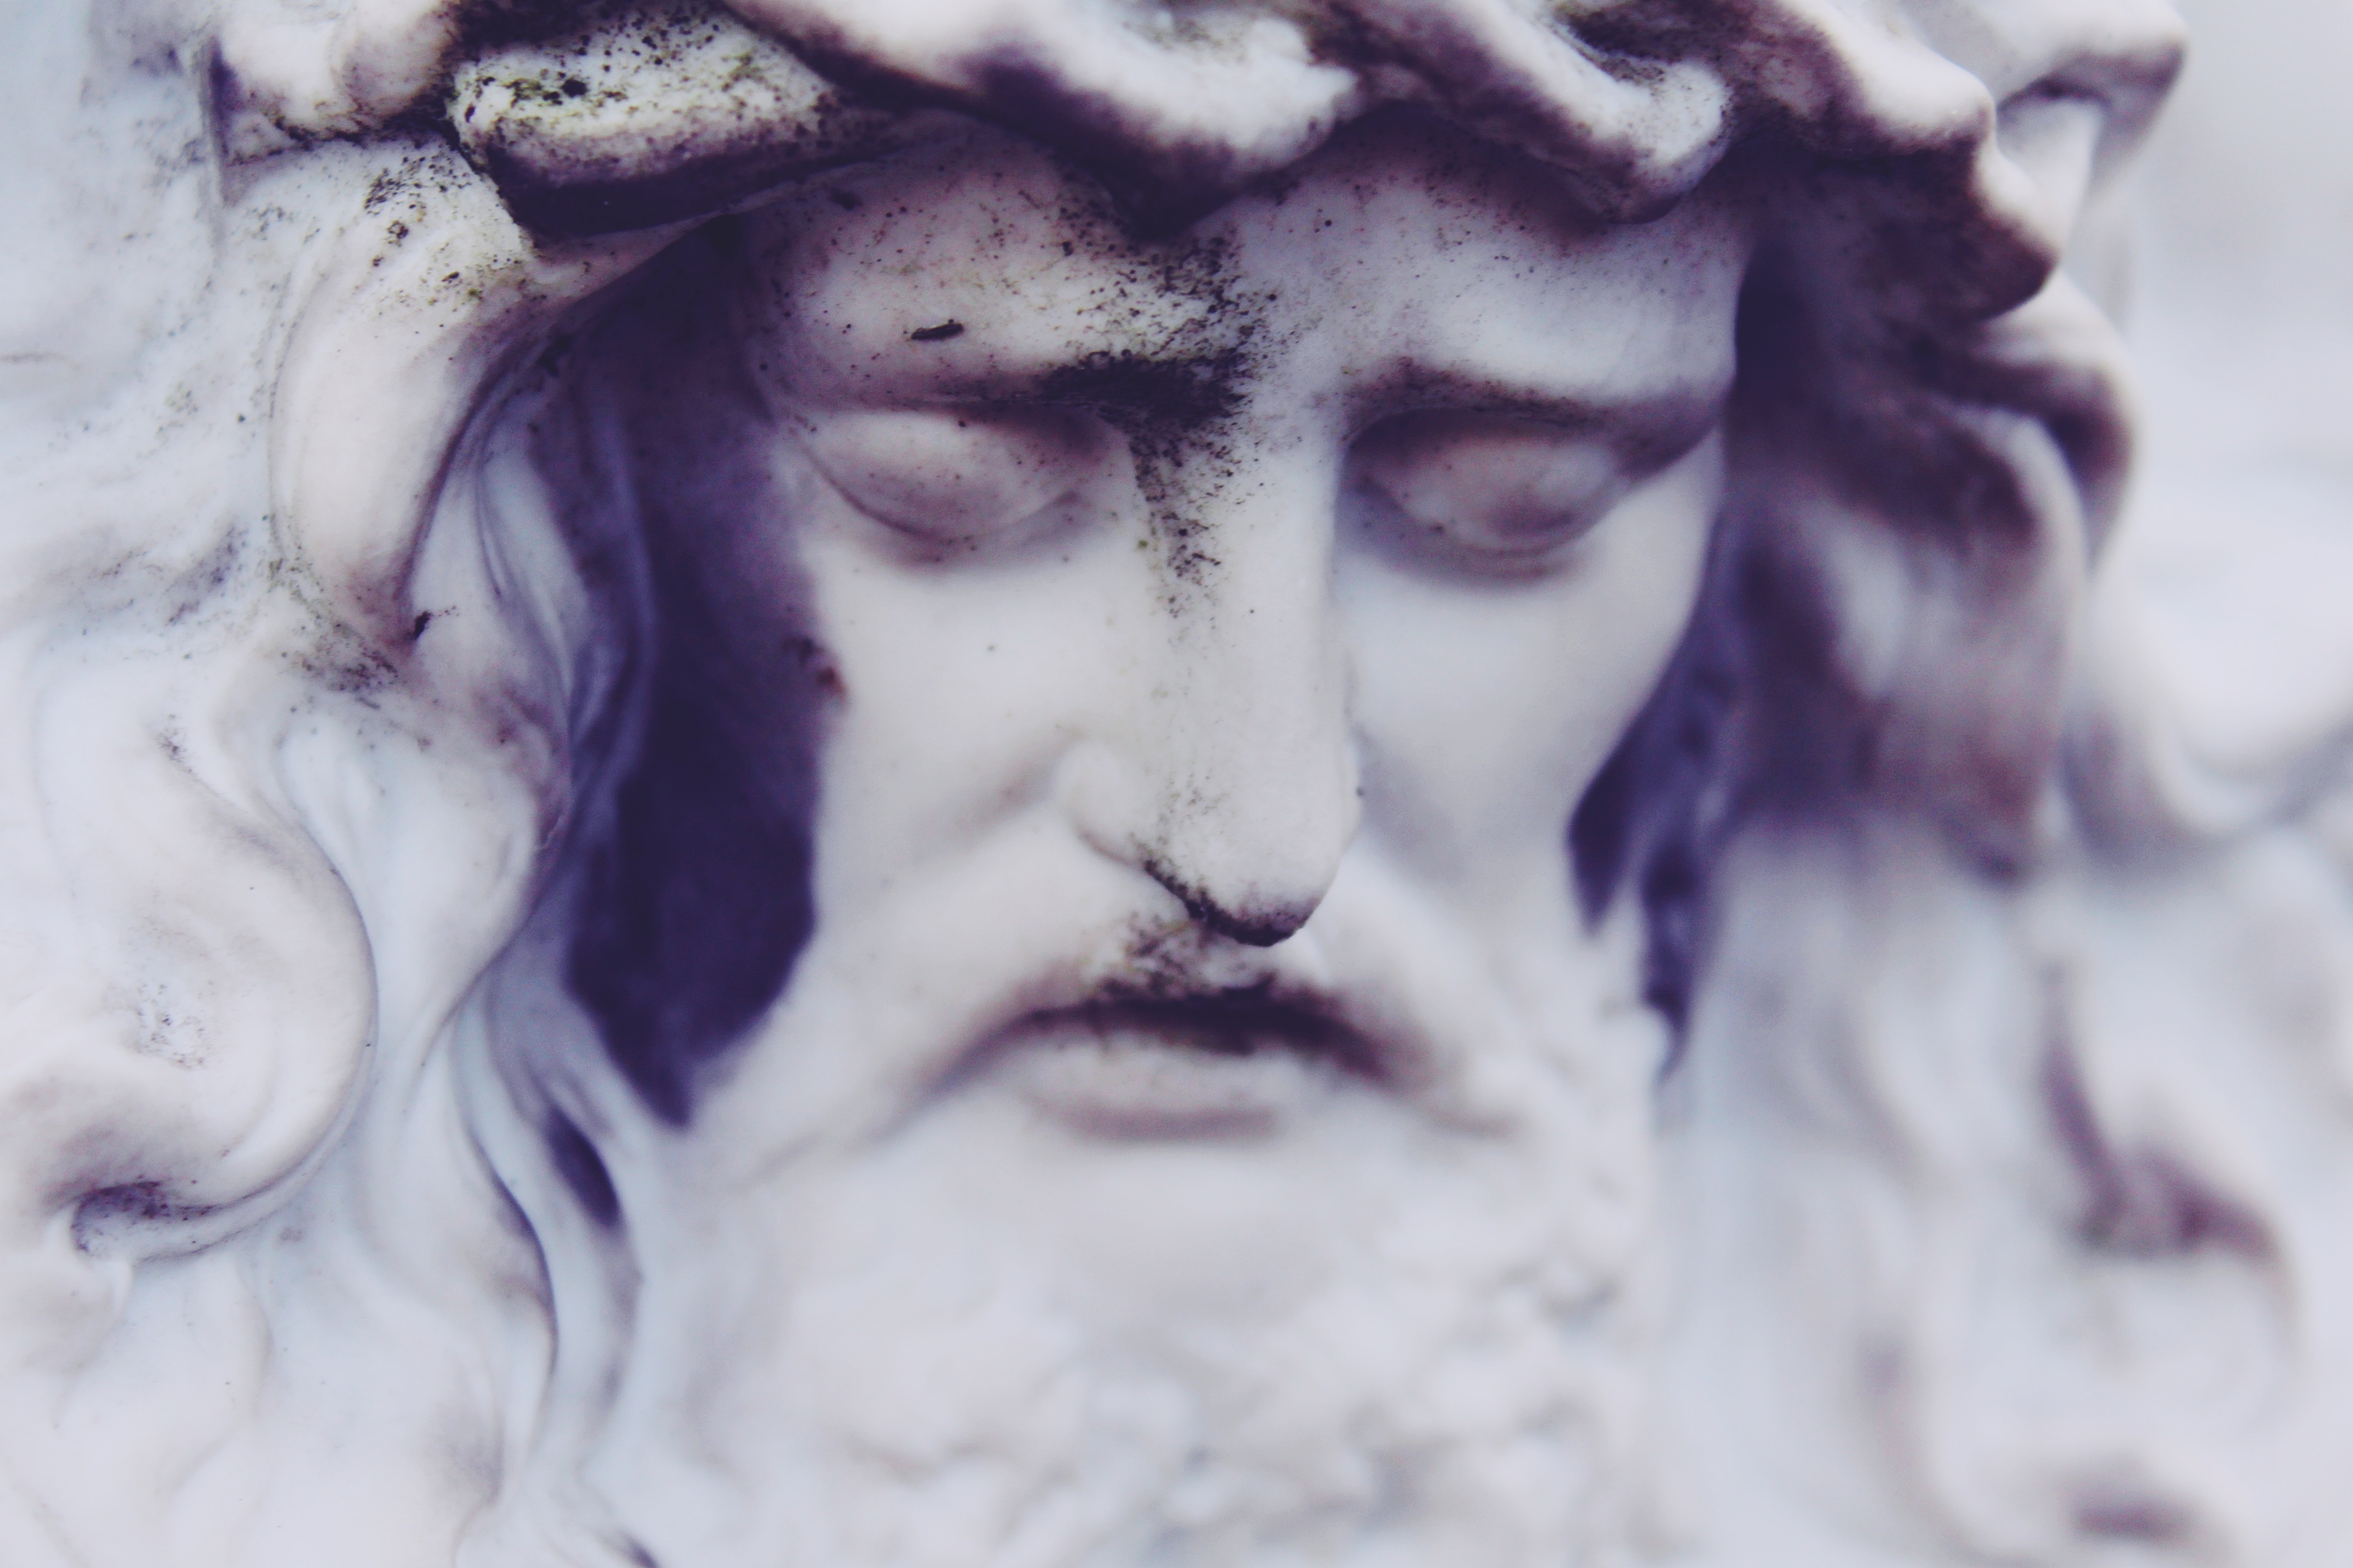
snow, winter, woman, white, photography, stone, monument, statue, portrait, symbol, color, religion, memory, rest, cemetery, christian, death, artwork, pray, close up, face, sculpture, christ, memorial, art, figure, sketch, drawing, faith, eye, head, commemorate, beauty, jesus, christianity, holy, image, die, condolences, god, mourning, funeral, harmony, jesus christ, stone figure, christi, son of god